Londonderry Town House

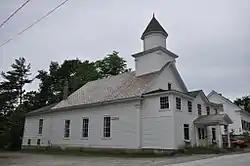

The Londonderry Town House, or the Londonderry Town Hall is the town hall of Londonderry, Vermont. It is located on Middletown Road in the village of South Londonderry. Built in 1860, its architecture encapsulates the changing functions of this type of public venue through more than 100 years of history. It was listed on the National Register of Historic Places in 1983.